Symphyotrichum pilosum

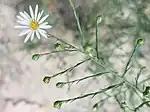
"pringlei" inflorescence showing a branch with many peduncles, each with its own flower head. The inflorescence is in the shape of a pyramid.

The flower heads of "Symphyotrichum pilosum" are wide and grow on branches that are or less at wide angles off the stem (divaricate). They also may be ascending and arching. They are open, generally not crowded, and have many small leaves. Each flower head is on a peduncle that is usually , sometimes as long as . They get shorter the farther up the branch they grow which then causes the inflorescence to look like a pyramid. The peduncles of var. "pilosum" have dense and bristly hairs (hispid), and those of "pringlei" are hairless (glabrous). Both varieties have from or more bracts that are glabrous and may have cilia.